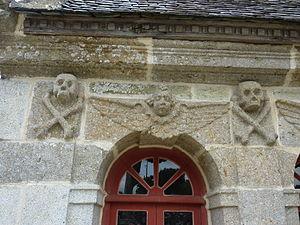
Lannédern [lanedɛʁn] est une commune du département du Finistère, dans la région Bretagne, en France. Elle est située au sud des Monts d'Arrée, du Yeun Elez et du lac réservoir de Saint-Michel.